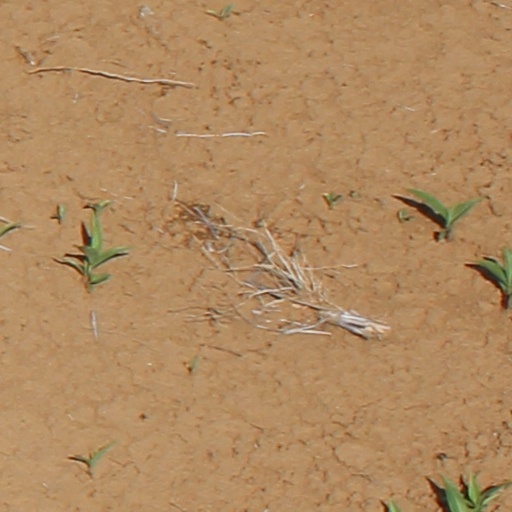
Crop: wheat